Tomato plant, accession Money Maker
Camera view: horizontal (90 deg, fisheye); turntable rotation: 270 degrees
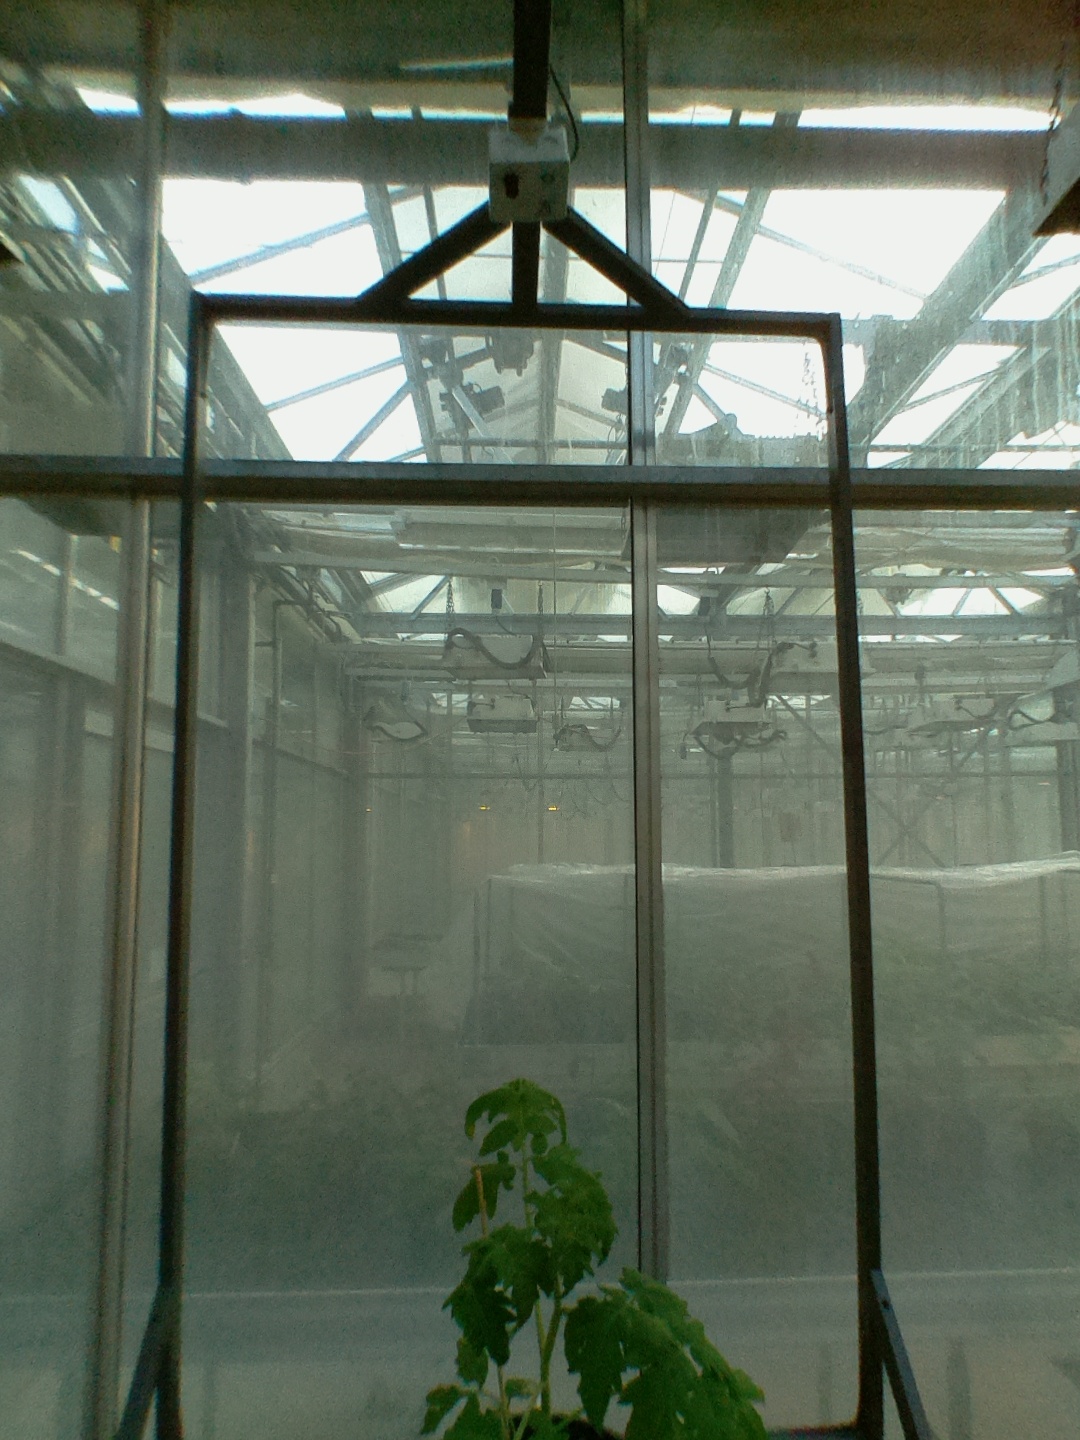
BBCH growth stage 13: 6 of true leaves visible